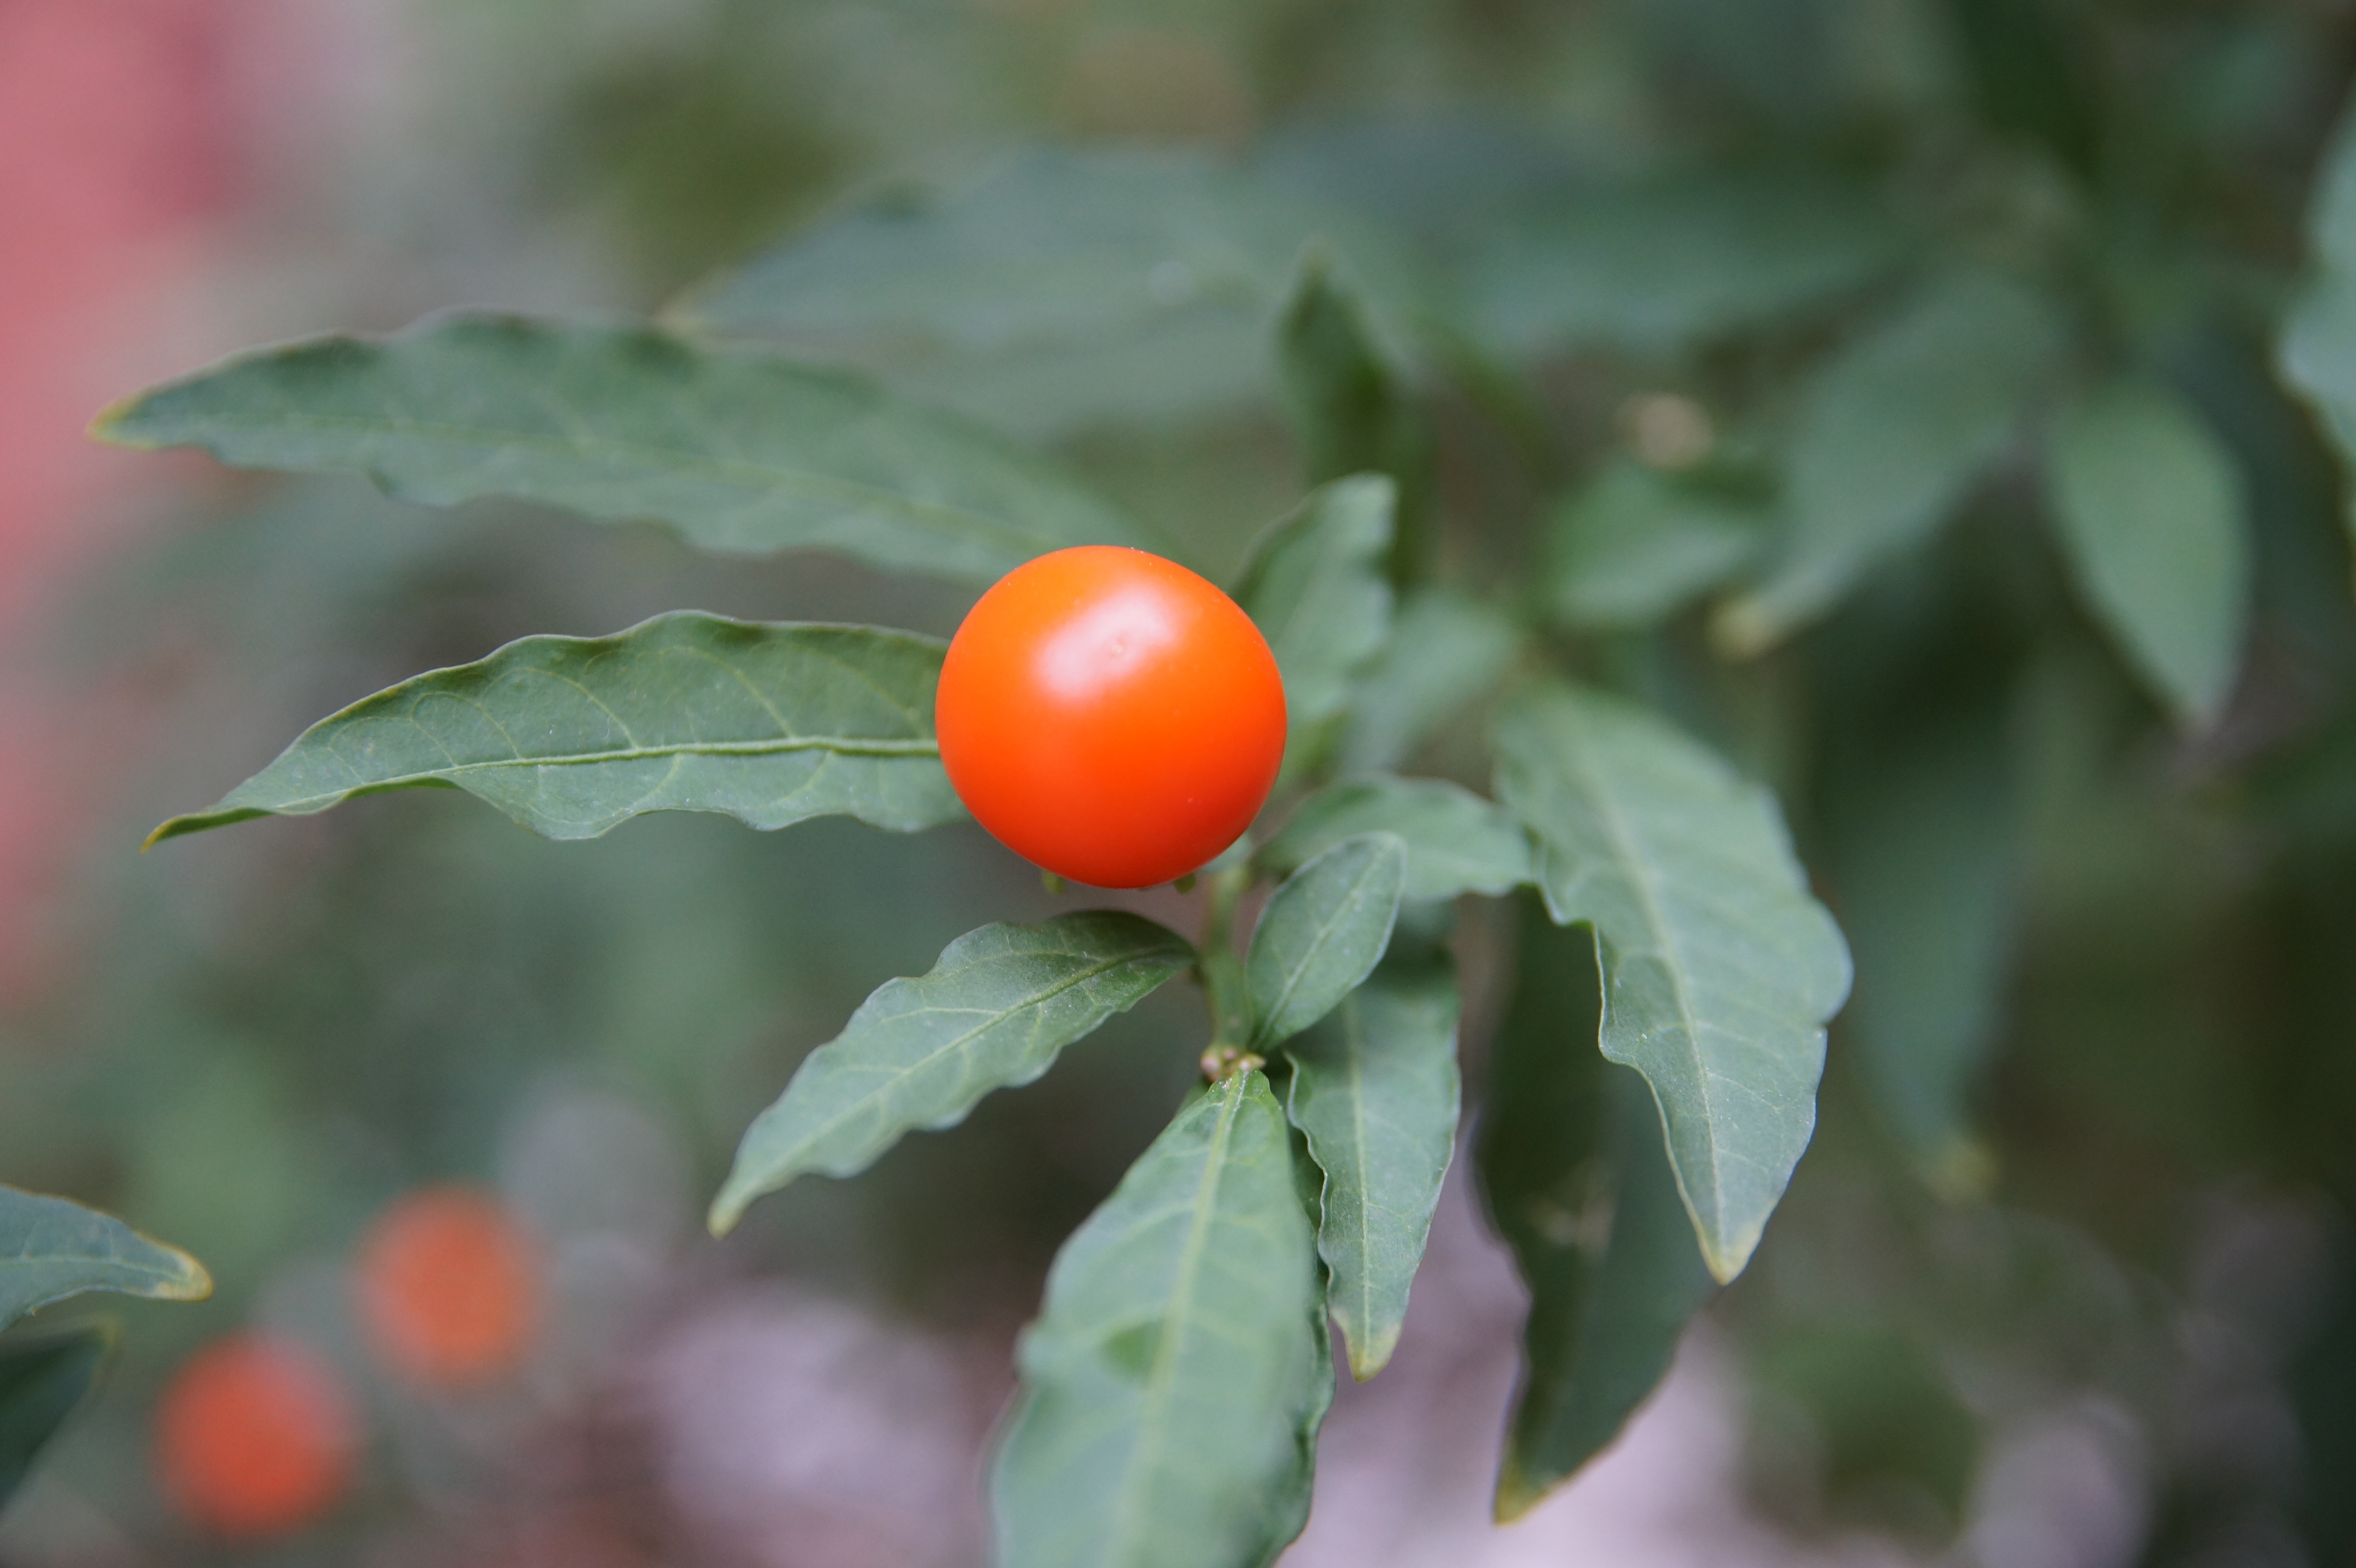
tree, nature, branch, plant, fruit, berry, leaf, flower, food, green, red, produce, autumn, botany, flora, close up, rose hip, macro photography, flowering plant, land plant